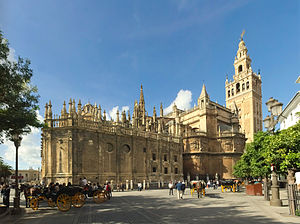
Katedralen i Sevilla
Katedralen i Sevilla
Katedralen i Sevilla er en romerskkatolsk katedral i Sevilla i spanske Andalusien. Det er den største gotiske katedral og den tredjestørste kirke i verden. Det er også den største katedral i verden da de to større kirker, Basílica do Santuário Nacional de Nossa Senhora Aparecida i Brasilien og Peterskirken i Rom, ikke er sæder for biskopper. Katedralen blev registreret i 1987 af UNESCO som et sted indenfor verdensarven, sammen med paladset Alcázar i Sevilla og Archivo General de Indias, også i Sevilla.